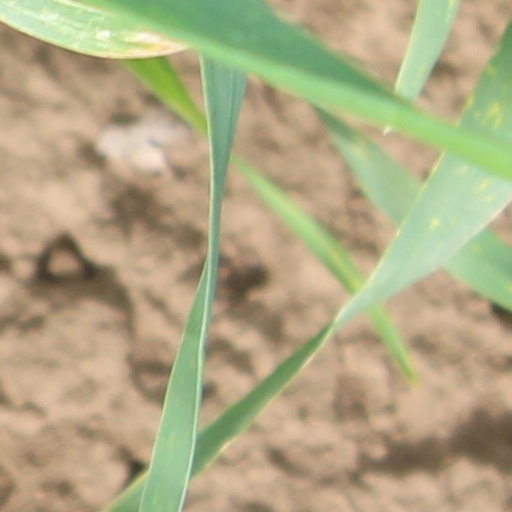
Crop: wheat